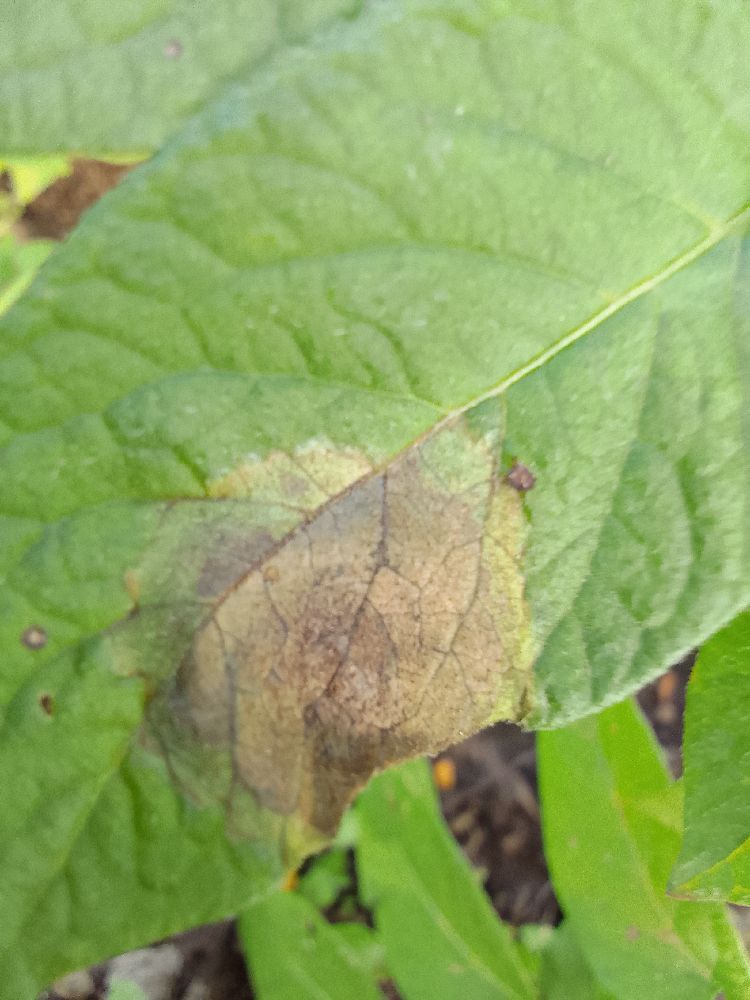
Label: Late blight